Pittsburgh

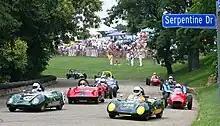
Pittsburgh Vintage Grand Prix

Pittsburgh has five city parks and several parks managed by the Nature Conservancy. The largest, Frick Park, provides of woodland park with extensive hiking and biking trails throughout steep valleys and wooded slopes. Birding enthusiasts visit the Clayton Hill area of Frick Park, where over 100 species of birds have been recorded.